USS Forrestal

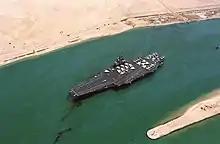
"Forrestal" transiting the Suez Canal, August 1988. The crew forms 108 to represent the 108 consecutive days at sea.

On 30 June 1975, "Forrestal" was reclassified a "Multi-purpose Aircraft Carrier", CV-59. Also in 1975 "Forrestal" was selected to be host ship for the International Naval Review in New York City on the nation's Bicentennial. On 4 July 1976, on "Forrestal"s flight deck, President Gerald Ford rang in the Bicentennial and reviewed over 40 tall ships from countries around the world.